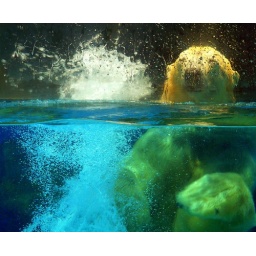
Inuka doing the water ballet. Inuka is the ONLY polar bear born and bred in the Tropics. Singapore Zoological Gardens